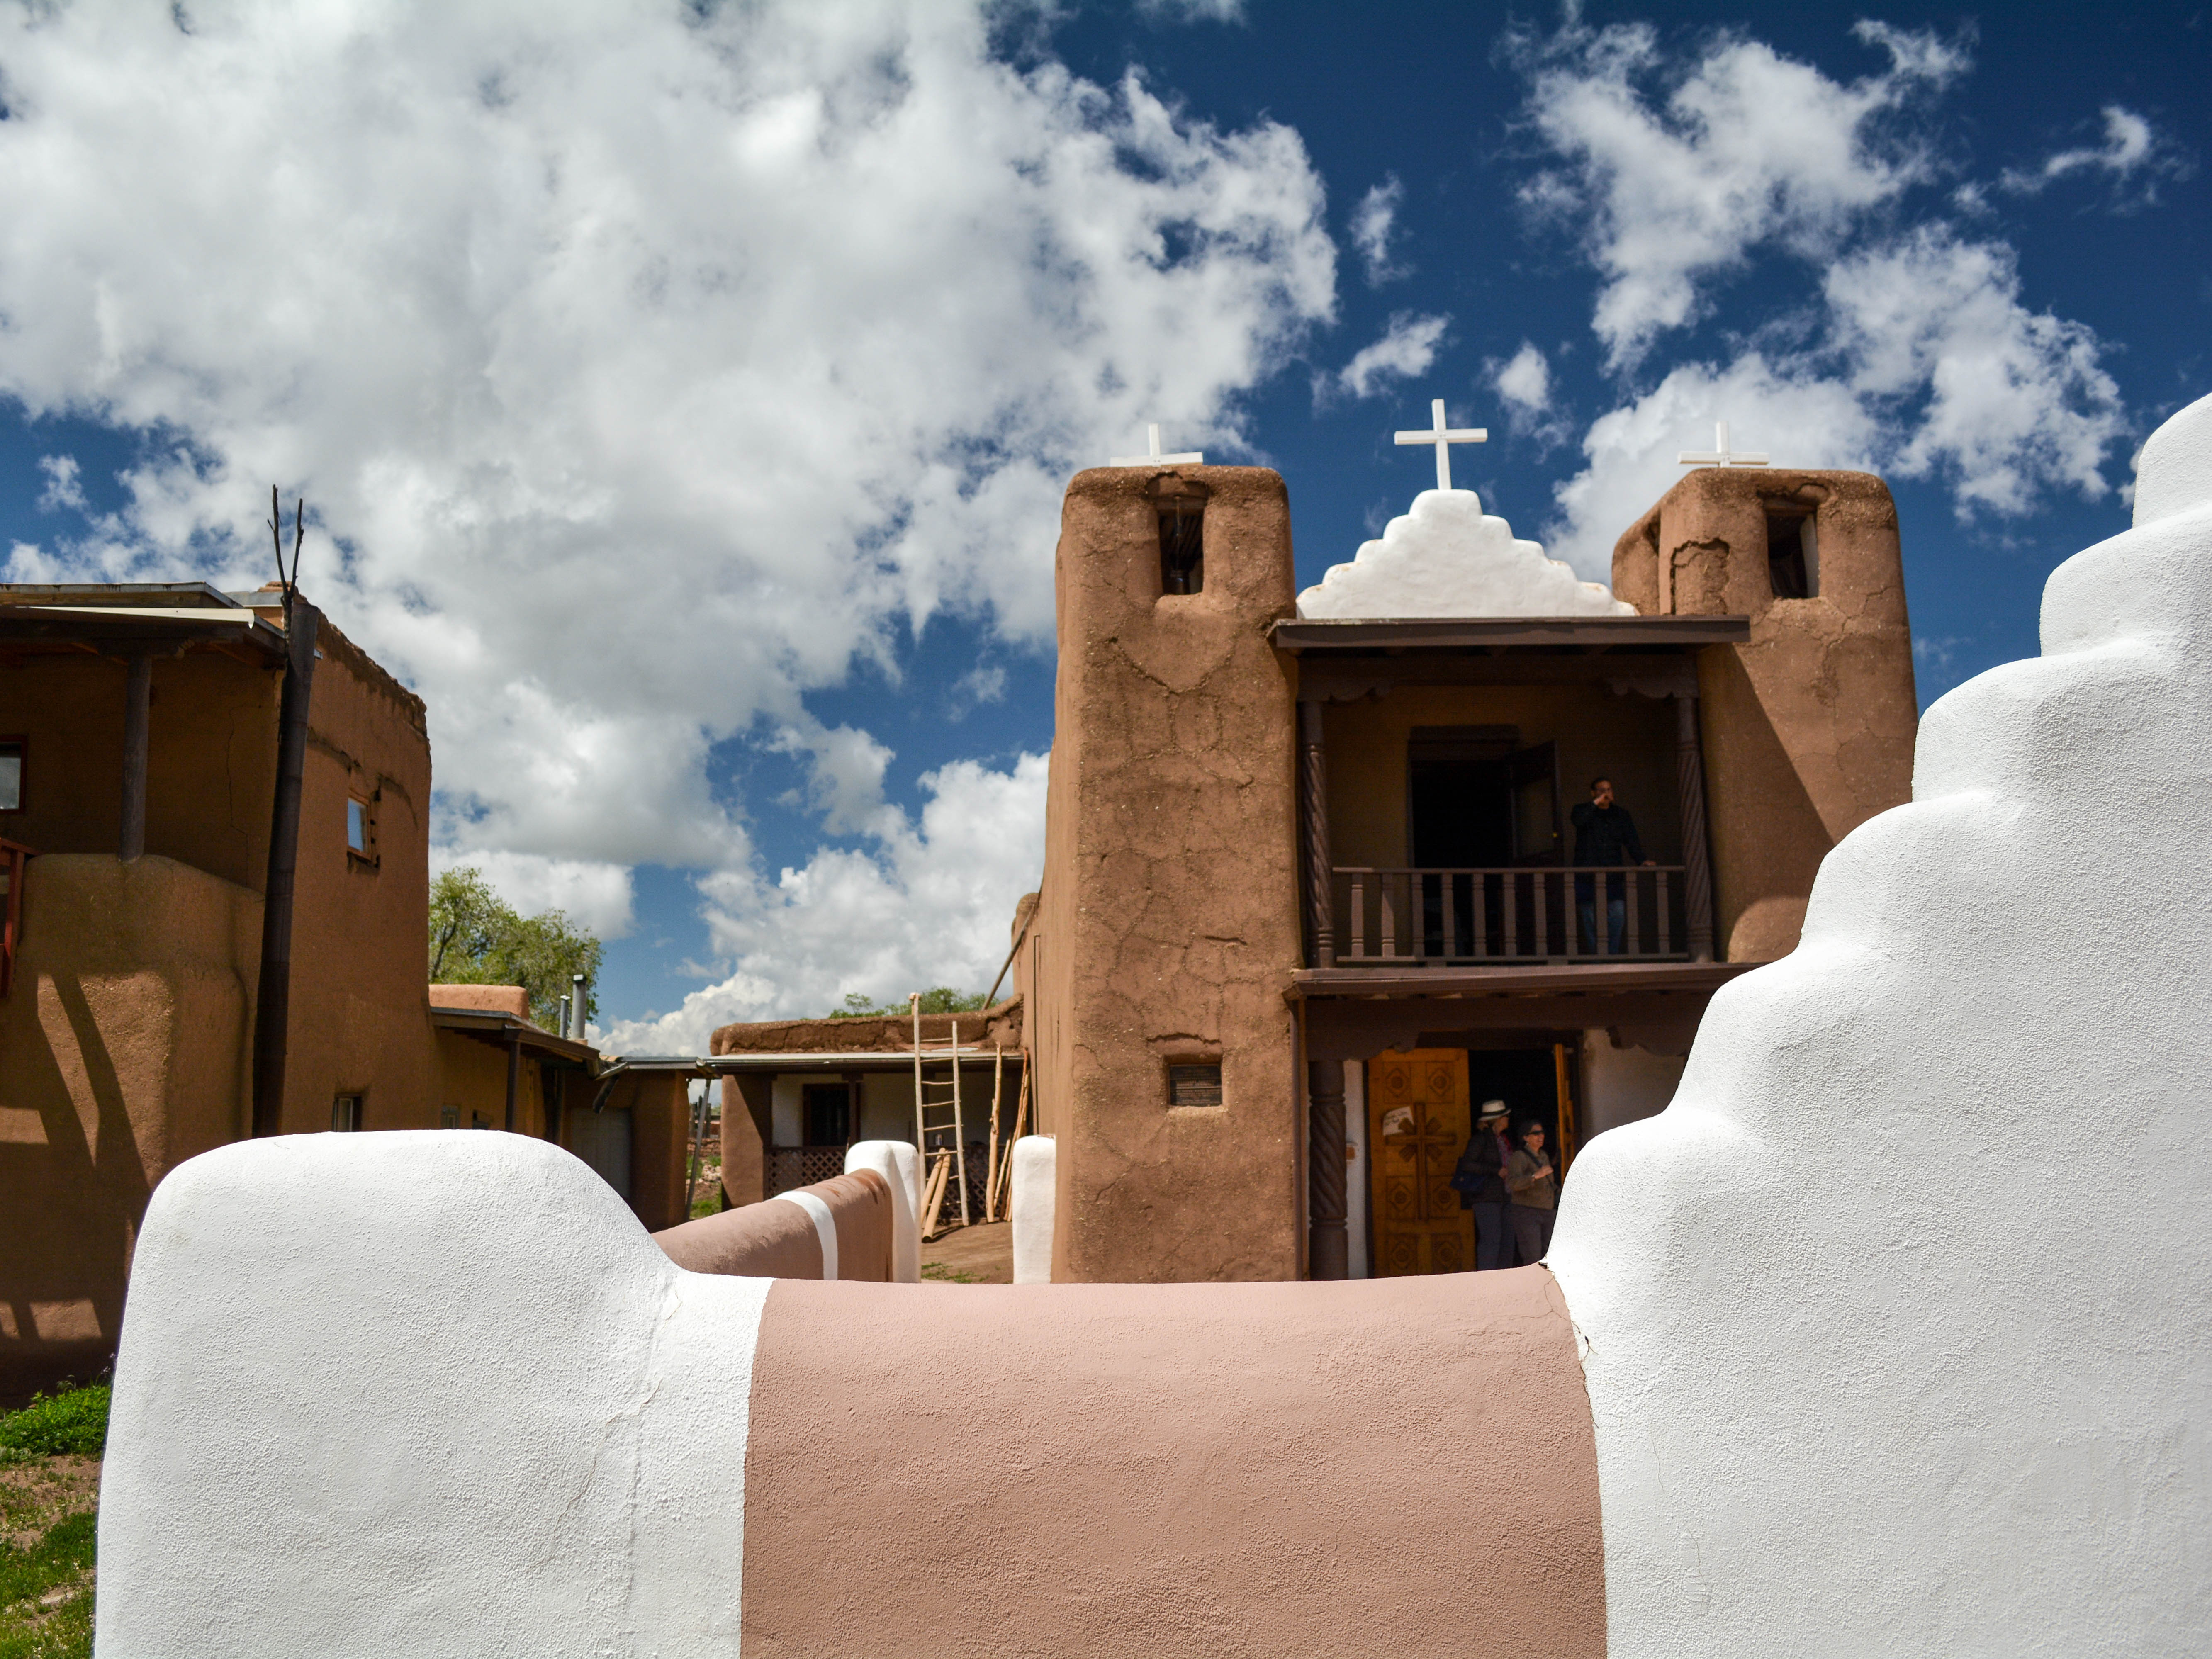
sand, snow, winter, architecture, sky, house, home, wall, vacation, blue, temple, santafe, truchas, northernnewmexico, pueblosantafe, ancient history